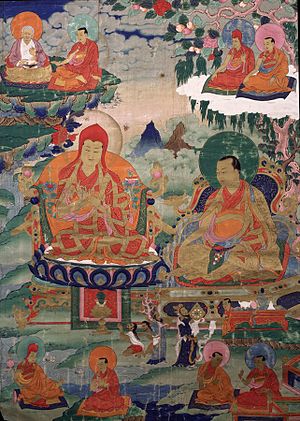
Tibet under Yuan-styret / Historie / Yuan-styret
Sakya Pandita Kunga Gyaltsen og Drogon Chogyal Phagpa.
Tibet under Yuan-styret henviser til Yuan-dynastiets styre over Tibet fra omkring 1270 til 1354. I løbet af Yuan-styret i Tibet var regionen strukturelt, militært og administrativt kontrolleret af det mongolske dynasti, en division af det mongolske imperium. I Tibets historie blev den mongolske regering oprettet, efter at Sakya Pandita fik magt i Tibet fra mongolerne i 1244, efter den mongolske erobring af Tibet i 1240 ledet af den mongolske general med titlen Doord Darkhan. Det kaldes også Sakya-dynastiet efter den favoriserede Sakya-skole indenfor tibetansk buddhisme.